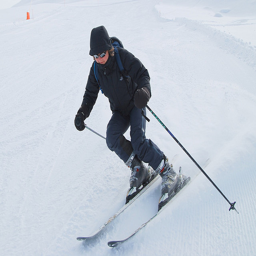
A person wearing skis going down a hill.
A woman is on skis riding down the snow covered sloped.
A man snow skiing down a snow covered hill.
a man that is skiing down a slope with snow
A man is skiing down a snowy hill alone.